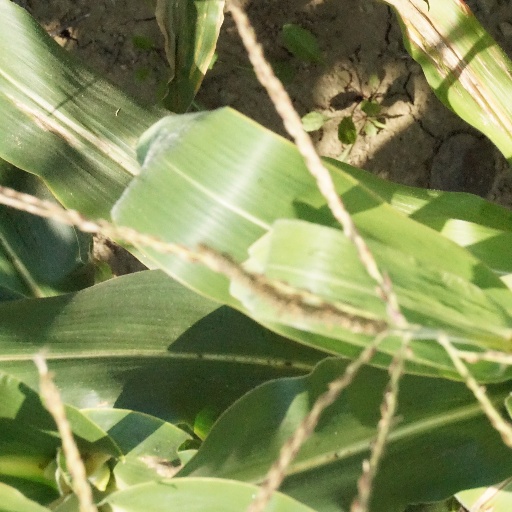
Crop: maize; corn